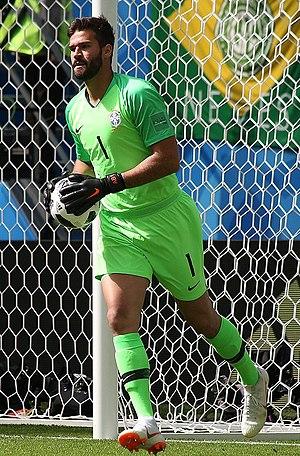
Alisson Ramses Becker, né le 2 octobre 1992 à Novo Hamburgo, est un footballeur international brésilien qui évolue au poste de gardien de but au Liverpool FC.
Le Ballon d'or 2019 est la 64ᵉ édition du Ballon d'or. Il récompense le meilleur footballeur de l'année 2019 pour le magazine France Football. Le lauréat est Lionel Messi qui remporte ainsi son sixième Ballon d'or.